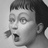
Emotion: surprise